Bara, Ghazipur

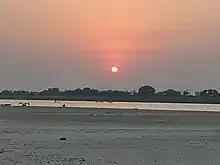
Ganga River sunset view

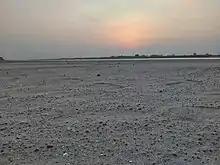
Ganga River beach at Bara

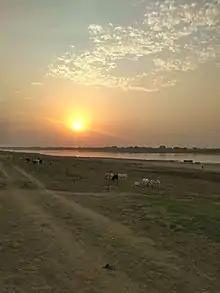
Sunset at Bara

Watermelon is grown at a large scale in the village as Ganges river passes about 4.8 kilometres from the village. The village has many ponds.